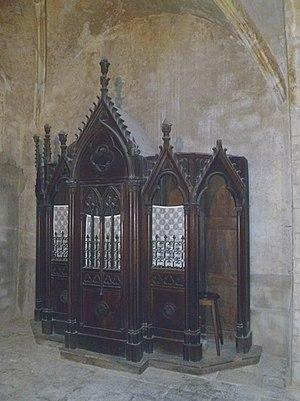
Confessionnal de l' Église Saint-Pierre de Joyeuse, France
L'église Saint-Pierre est une église située à Joyeuse, en France.